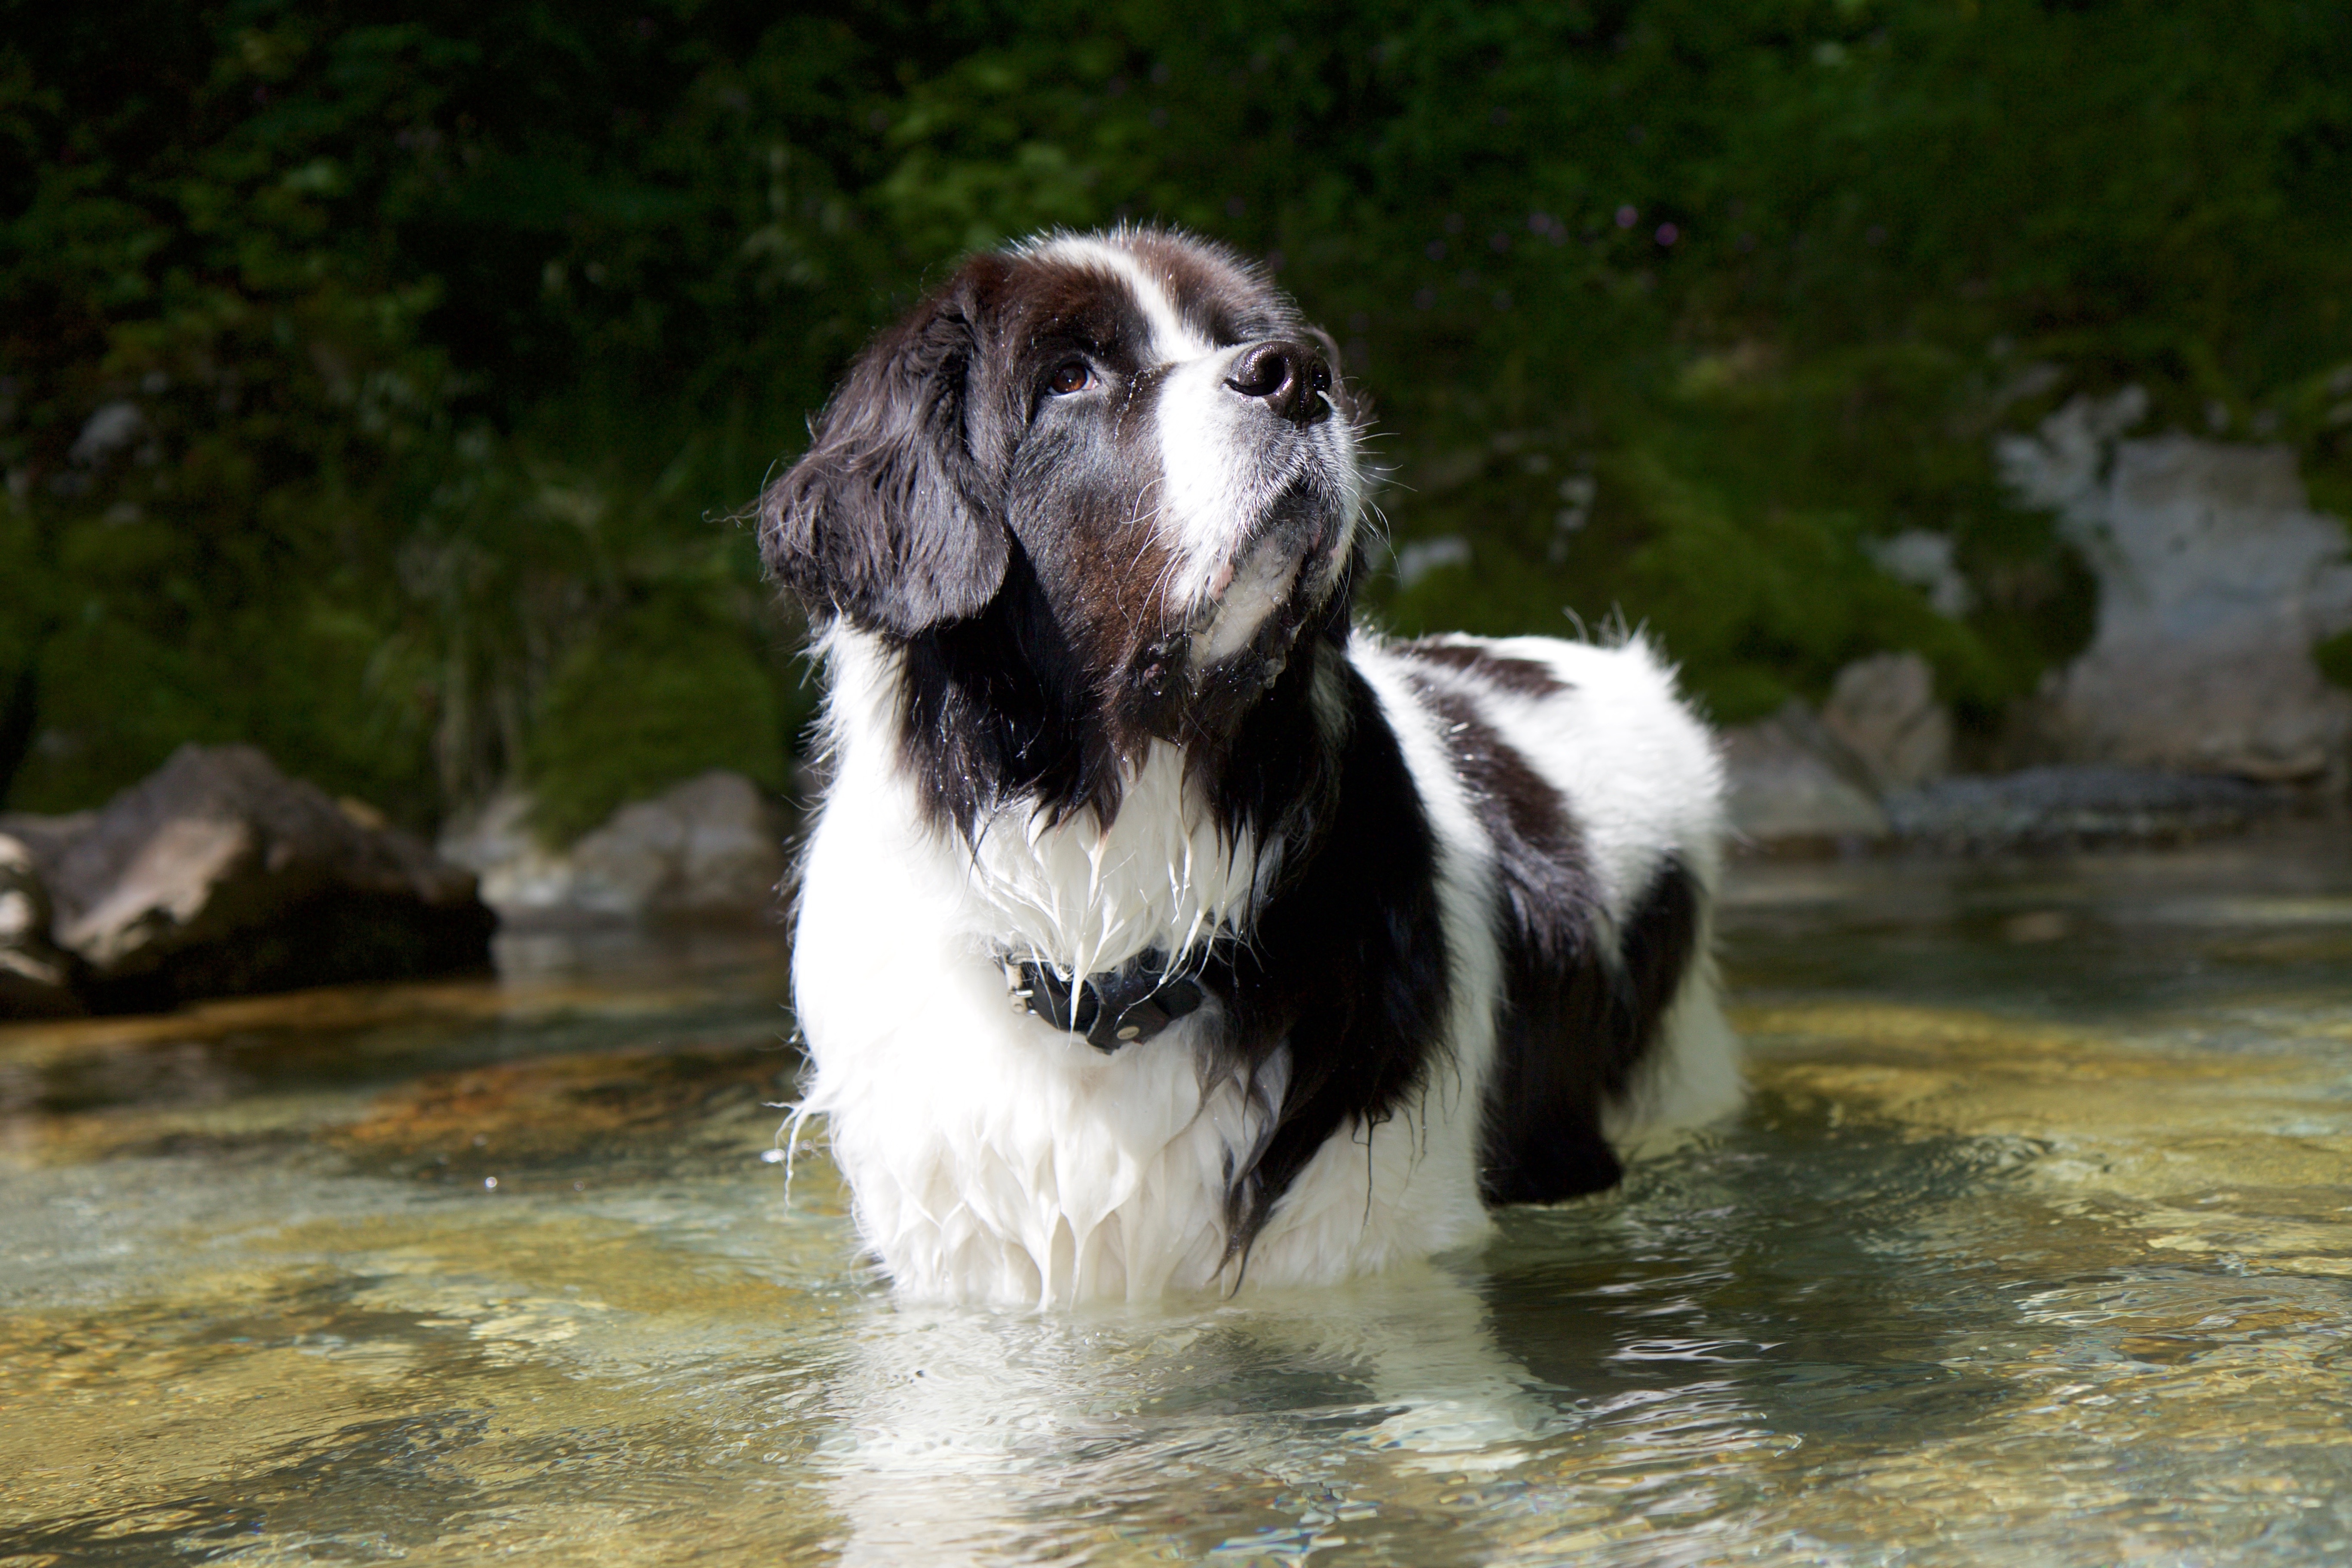
water, dog, mammal, spaniel, vertebrate, attention, dog breed, landseer, dog like mammal, stabyhoun, english springer spaniel